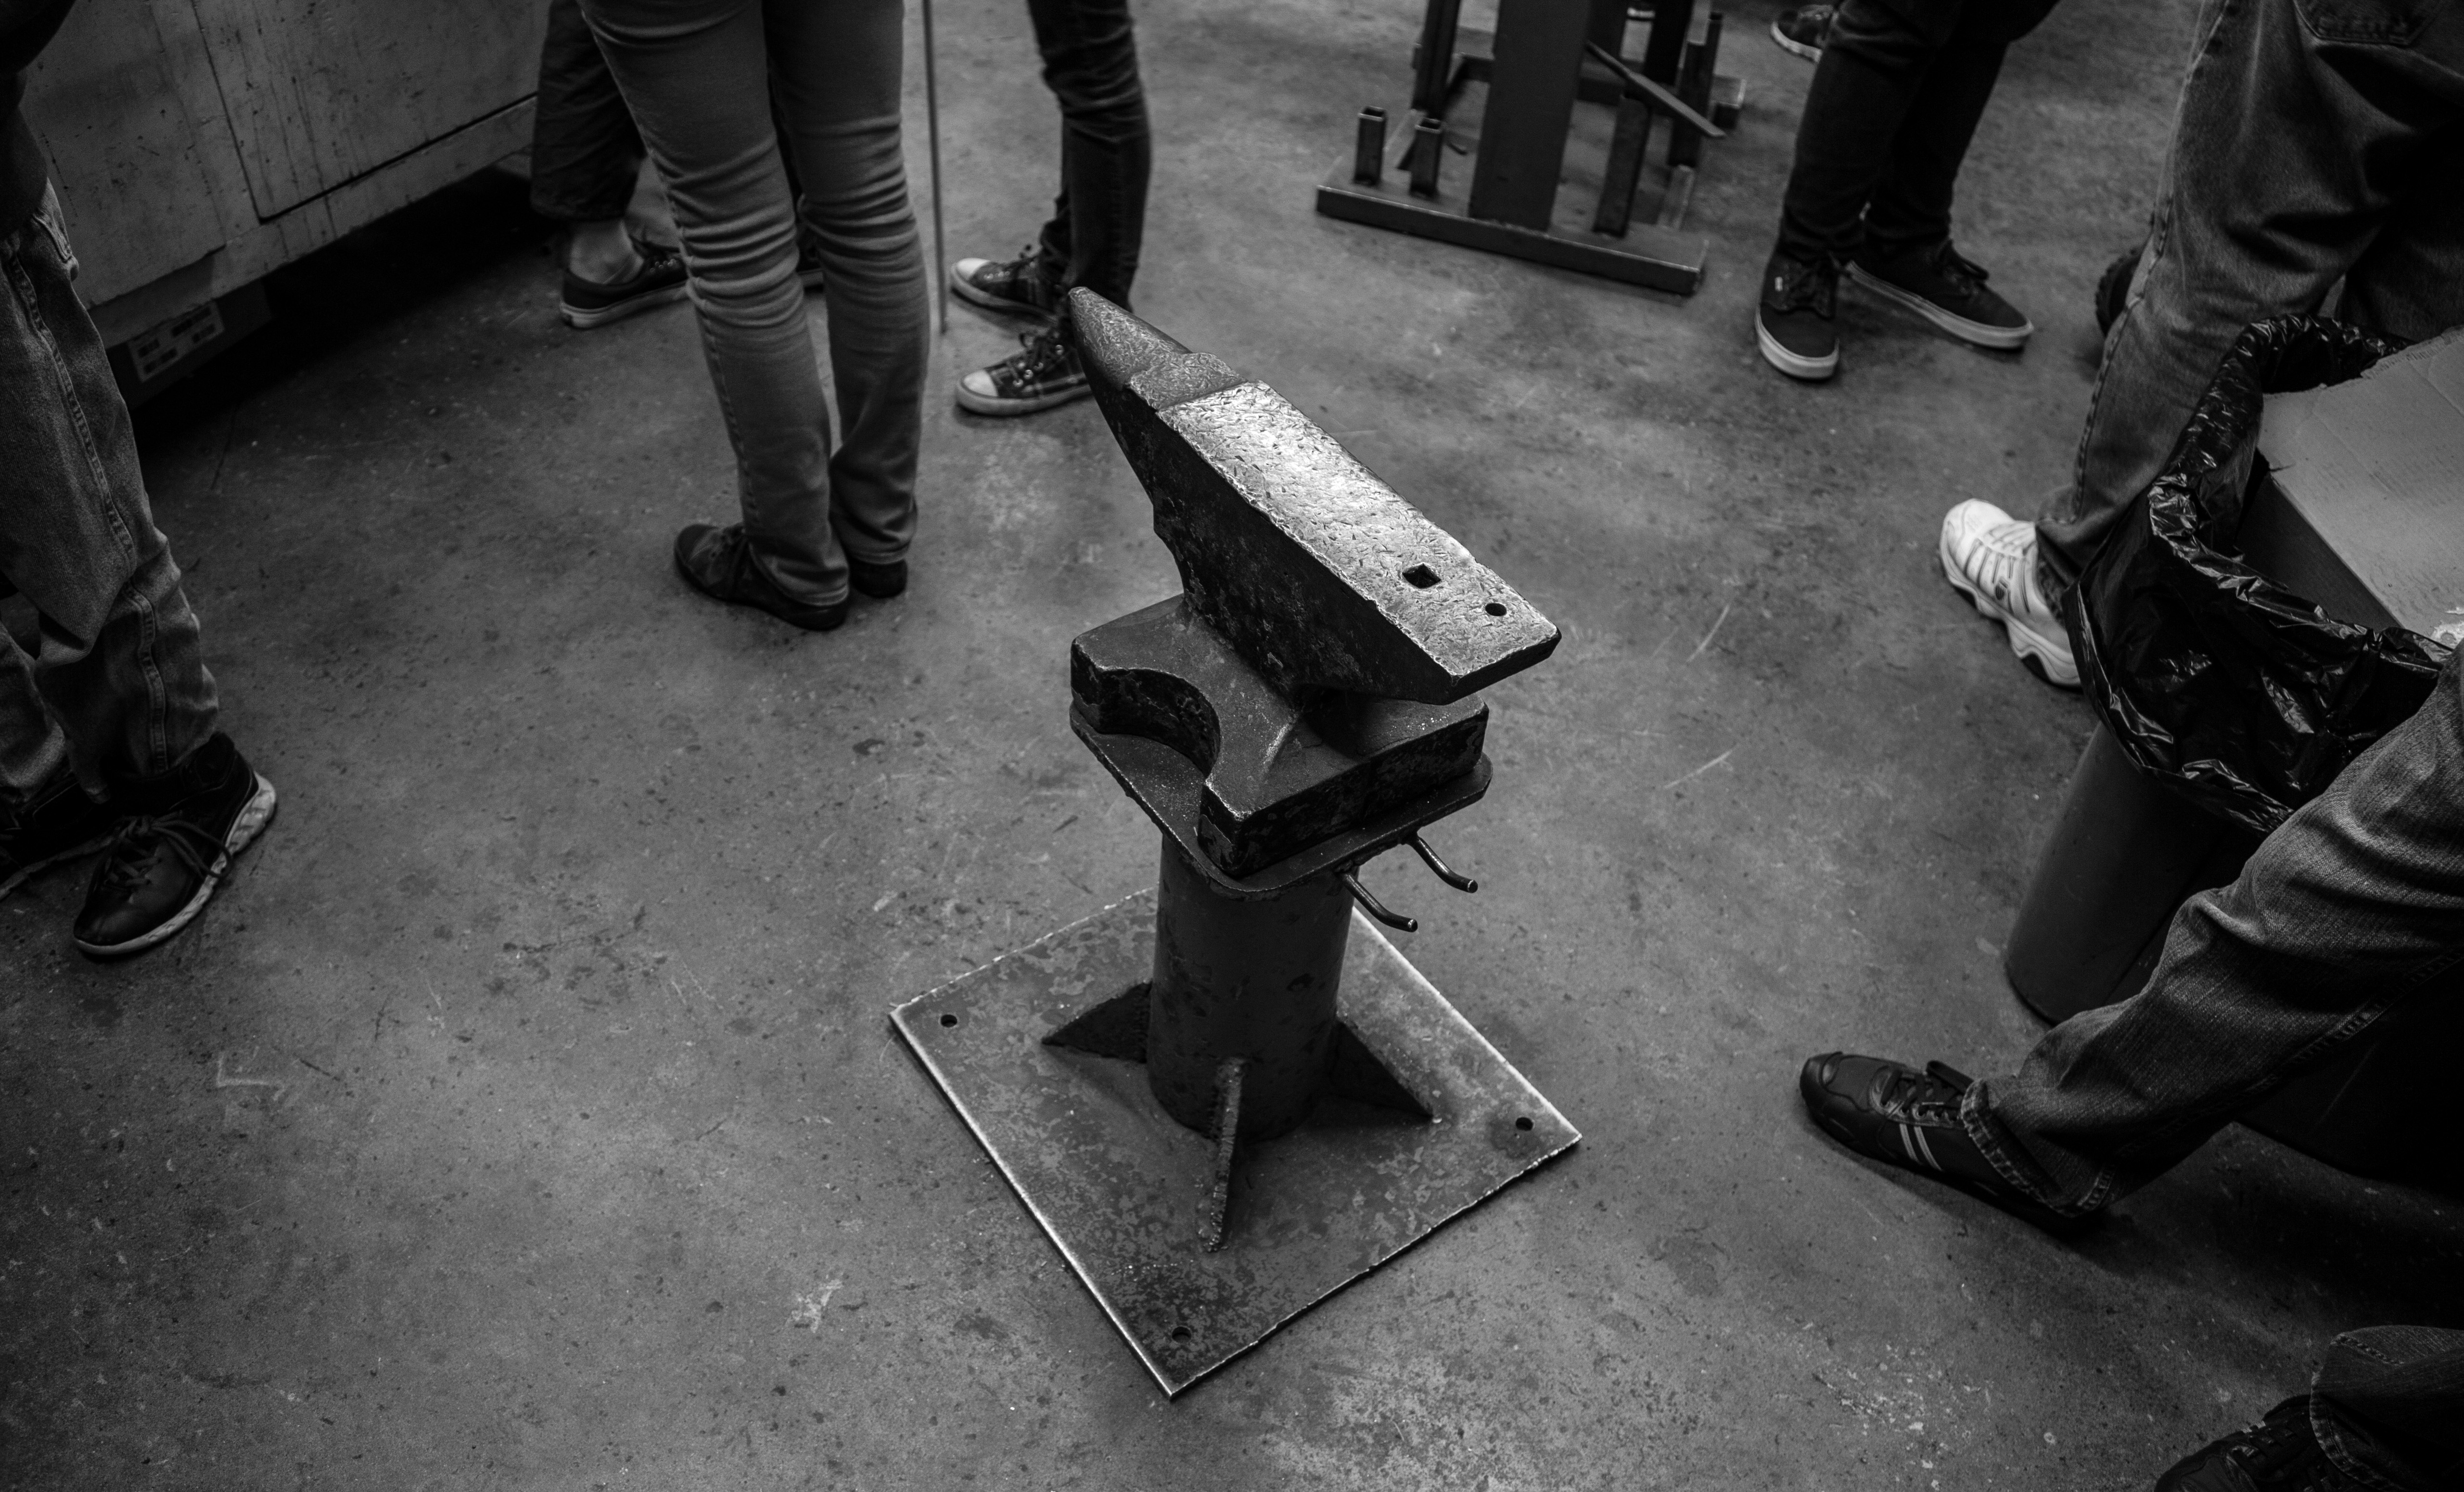
black and white, white, street, photography, sitting, black, monochrome, bw, footwear, photograph, nb, shape, 3652014, 365the2014edition, monochrome photography, film noir, human positions